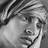
Emotion: sad